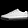
Label: Sneaker